History of Australian rules football in Victoria (1859–1900)

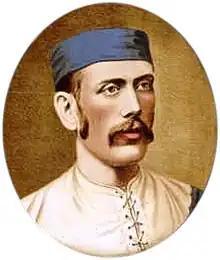
George Coulthard (1856–83) – Carlton

During the first decades, the VFA was not responsible for the setting of fixtures, which continued to be the province of meetings between the secretaries of the various clubs. However, by the late 1880s, a rule had been introduced that made any club that didn't play at least 18 games in a season, ineligible for the Premiership. As an example, in 1889 bottom club Footscray had only played 16 games. Finally, in 1891, the association set up a sub-committee under North Melbourne's W. R. Mullins which took on the responsibility of setting fixtures.